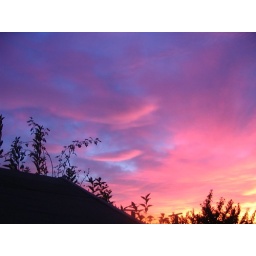
pink dolphins in the sky